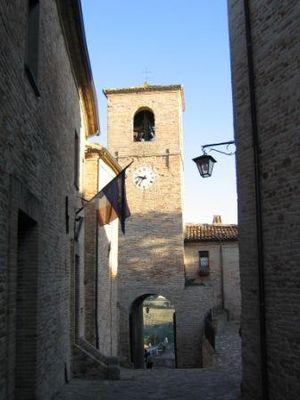
Montegridolfo est une commune italienne de la province de Rimini dans la région Émilie-Romagne en Italie.